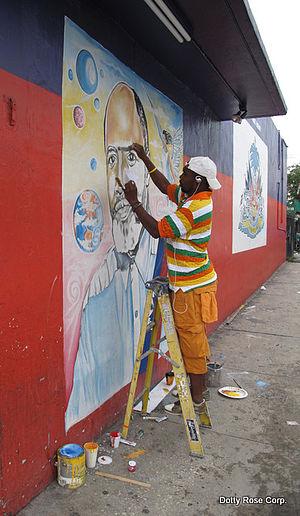
Little Haiti est un quartier de la ville de Miami aux États-Unis.
Gérard Jean-Juste, né en 7 février 1947 à Cavaillon en Haïti et mort le 27 mai 2009 à Miami, est un prêtre, recteur catholique romain et militant de la théologie de la libération; opposant politique, il fut emprisonné, puis par la suite se réfugia aux États-Unis.